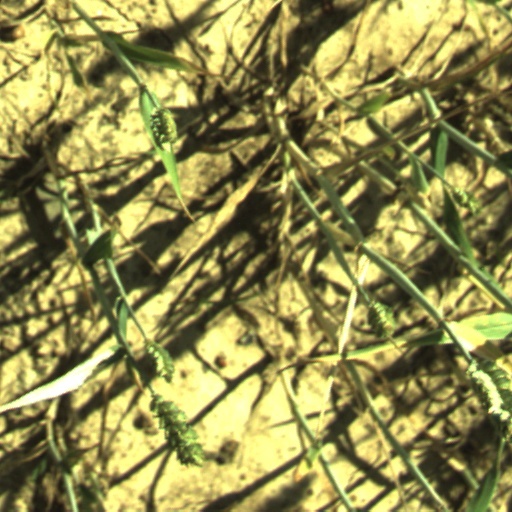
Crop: wheat